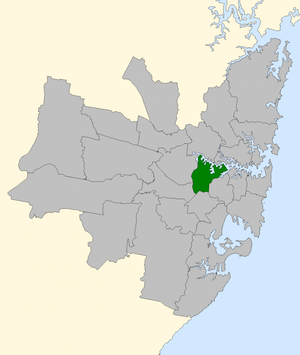
La circonscription de Lowe est une circonscription électorale australienne en Nouvelle-Galles du Sud. Elle est située dans le quartier ouest de Sydney sur la rive sud du Parramatta. Elle comprend les villes de Drummoyne, Five Dock, Croydon, Croydon Park, Burwood, Enfield, Homebush, Strathfield, Concord, Rhodes, Canada Bay, Cabarita, Abbotsford et Mortlake.